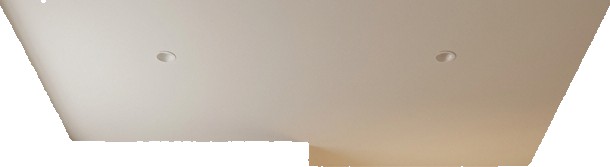
Surface category: ceiling